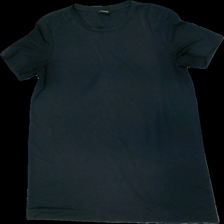
View: front
Type: Tunic
Category: Ladies
Brand: Monki
Colors: Black
Material: 70% viscose, 30% polyester
Cut: Regular
Size: M
Season: All
Price range: <50
Recommended usage: Export